Damrak

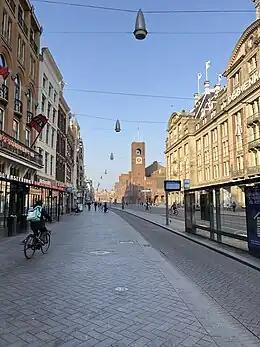
Damrak seen from the Dam. Right is the Bijenkorf and the tower of the Beurs van Berlage

The Damrak is an avenue and partially filled in canal at the centre of Amsterdam, Netherlands, running between Amsterdam Centraal in the north and Dam Square in the south. It is the main street where people arriving at the station enter the centre of the city. Also, it is one of the two GVB tram routes from the station into the centre, with lines 4, 9, 16, and 25 running down it. It is also on the route of the North/South Line (Amsterdam metro line) being constructed between the existing metro station at Centraal Station and the new Rokin station.